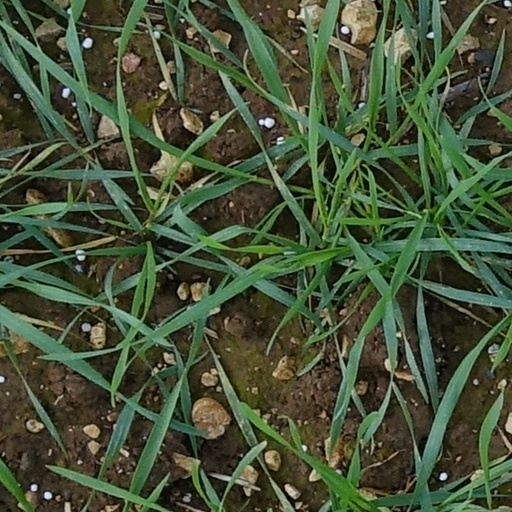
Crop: wheat